Masonic Temple (Port Hope, Michigan)

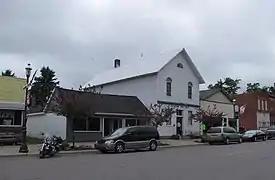

The Masonic Temple in Port Hope, Michigan is a fraternal lodge constructed in 1867. It was listed on the National Register of Historic Places in 1987. it is now used as the Rubicon Township Hall.